List of islands of Japan

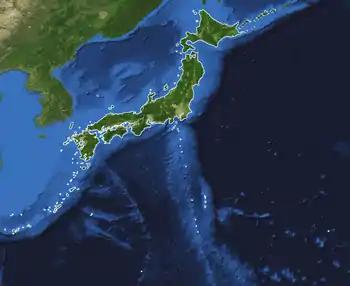
Japanese islands outlined

Japan is an island country of 14,125 islands, of which approximately 260 are inhabited. Japan is the third-largest island country in the world, behind Indonesia and Madagascar. Japan is also the second-most-populous island country in the world, only behind Indonesia.